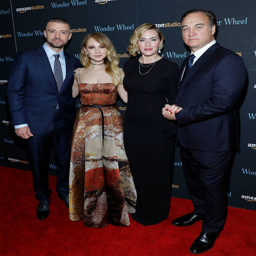
pop artist , actors attend the premiere .